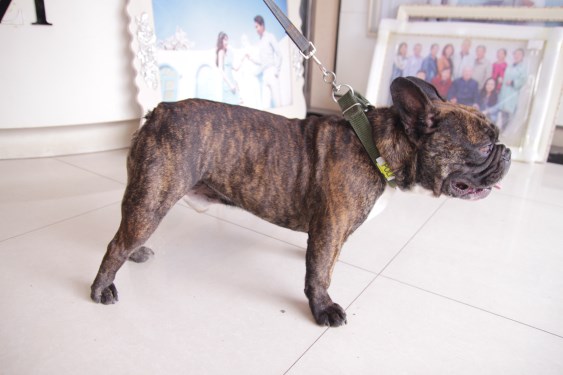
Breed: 1121-n000002-French_bulldog